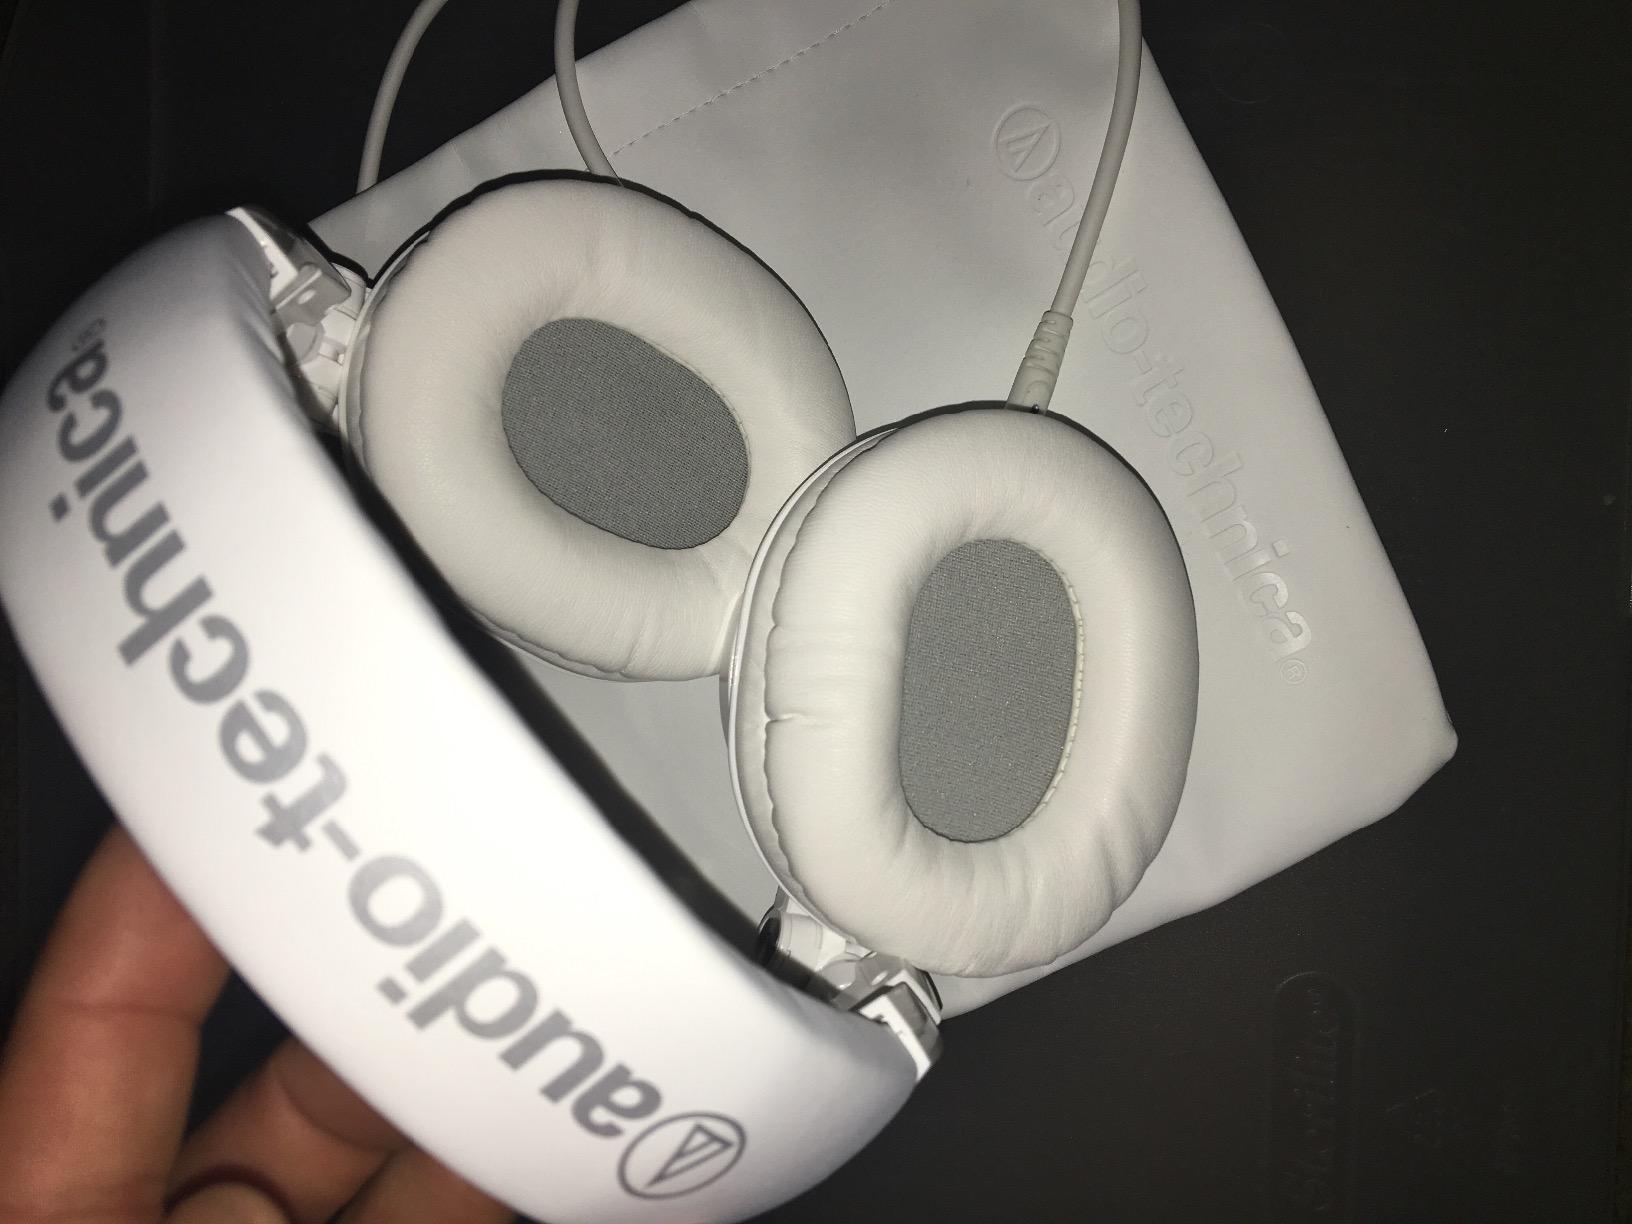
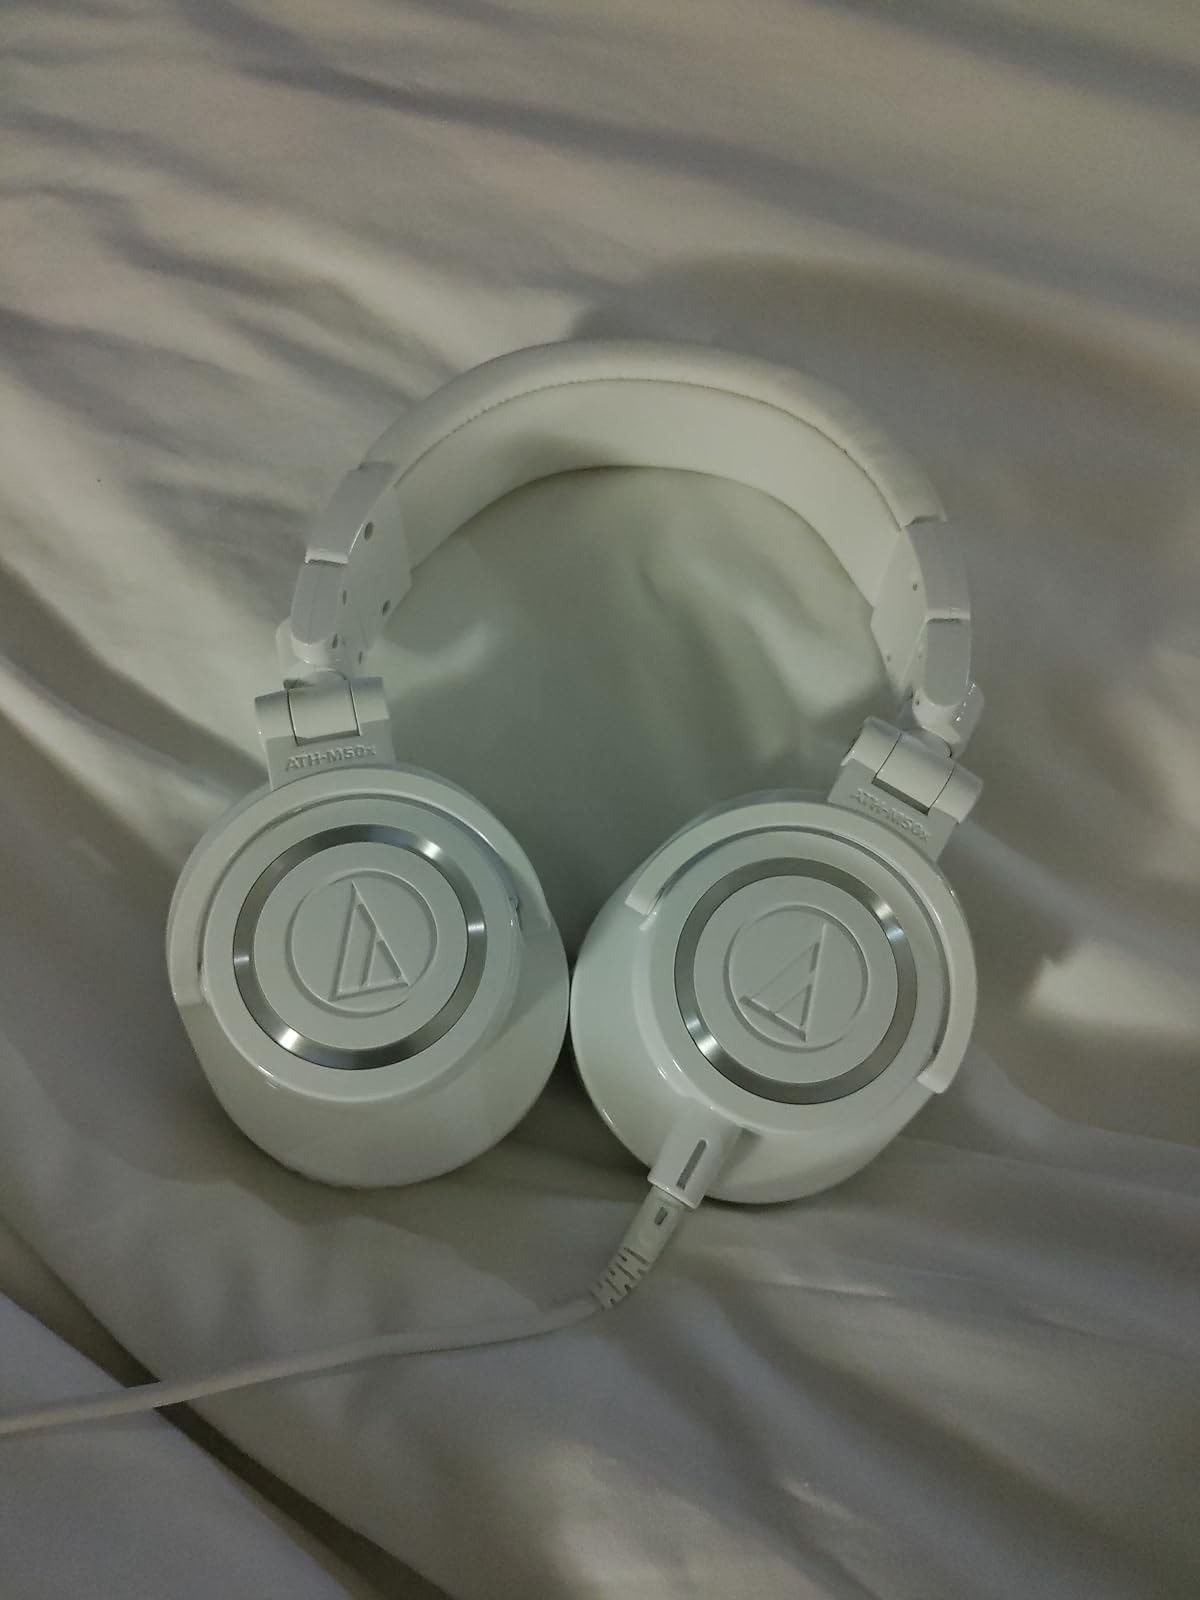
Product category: headphones
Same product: yes